Jos Brink Award

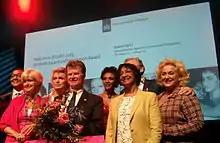
Boris Dittrich, advocacy director for the Lesbian, Gay, Bisexual, and Transgender Rights Program at Human Rights Watch, at the reception for the Jos Brink Award and Innovation Award in The Hague, The Netherlands, on May 17, 2013.

The Jos Brink Award (Jos Brink Prijs in Dutch) is a Dutch LGBT emancipation prize, founded in 2008 by the Dutch government. It is awarded every two years and named after the Dutch gay actor, cabaret artist and writer Jos Brink (1942-2007).